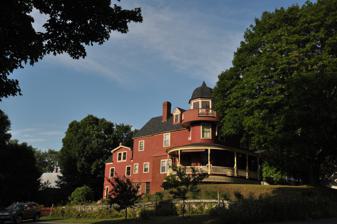
Building: Gould House (Skowhegan, Maine)
Country: United States of America
Year built: 1887
Historic house in Maine, United States Not to be confused with the Samuel Gould House in Wakefield, Massachusetts. United States historic place Gould House U.S. National Register of Historic Places Goud House, 2022 Show map of Maine Show map of the United States Location 31 Elm St., Skowhegan, Maine Coordinates 44°46′1″N 69°43′23″W / 44.76694°N 69.72306°W / 44.76694; -69.72306 Area 0.3 acres (0.12 ha) Built 1887 ( 1887 ) Architectural style Queen Anne NRHP reference No. 82001886 Added to NRHP February 19, 1982 The Gould House is a historic house at 31 Elm Street in Skowhegan, Maine .  Built in 1887 by a prominent local lawyer and businessman, it is one of the finest examples of Queen Anne architecture in the interior of Maine.  It was listed on the National Register of Historic Places in 1982. Description and history The Gould House is set facing south on the north side of Elm Street, overlooking the Kennebec River .  It is 2 + 1 ⁄ 2 stories in height, fashioned with brick and frame construction.  The first floor and foundation are brick, and the upper floors are finished in decorative shingle siding.  The asymmetrical massing is typical of the Queen Style, with an elaborately decorated single-story porch that curves around to the west side, and several different sizes and shapes of gables and projections from its roof. At the left front facade is a three-story tower topped by a bellcast octagonal roof.  It has three brick chimneys rising from the interior, with elaborate brickwork decoration at the top.  A period carriage barn is attached to the north side of the house. The house was built in 1887 by Samuel Wadsworth Gould , a lawyer and hotel owner who opened his law practice in Skowhegan in 1880.  He purchased the lot in 1885, then with a local tavern on it, moved it away, and had this house built.  Gould, in addition to practicing law and owning a hotel, was politically active, winning election to the United States Congress for one term, and also running for Governor of Maine . See also National Register of Historic Places listings in Somerset County, Maine References